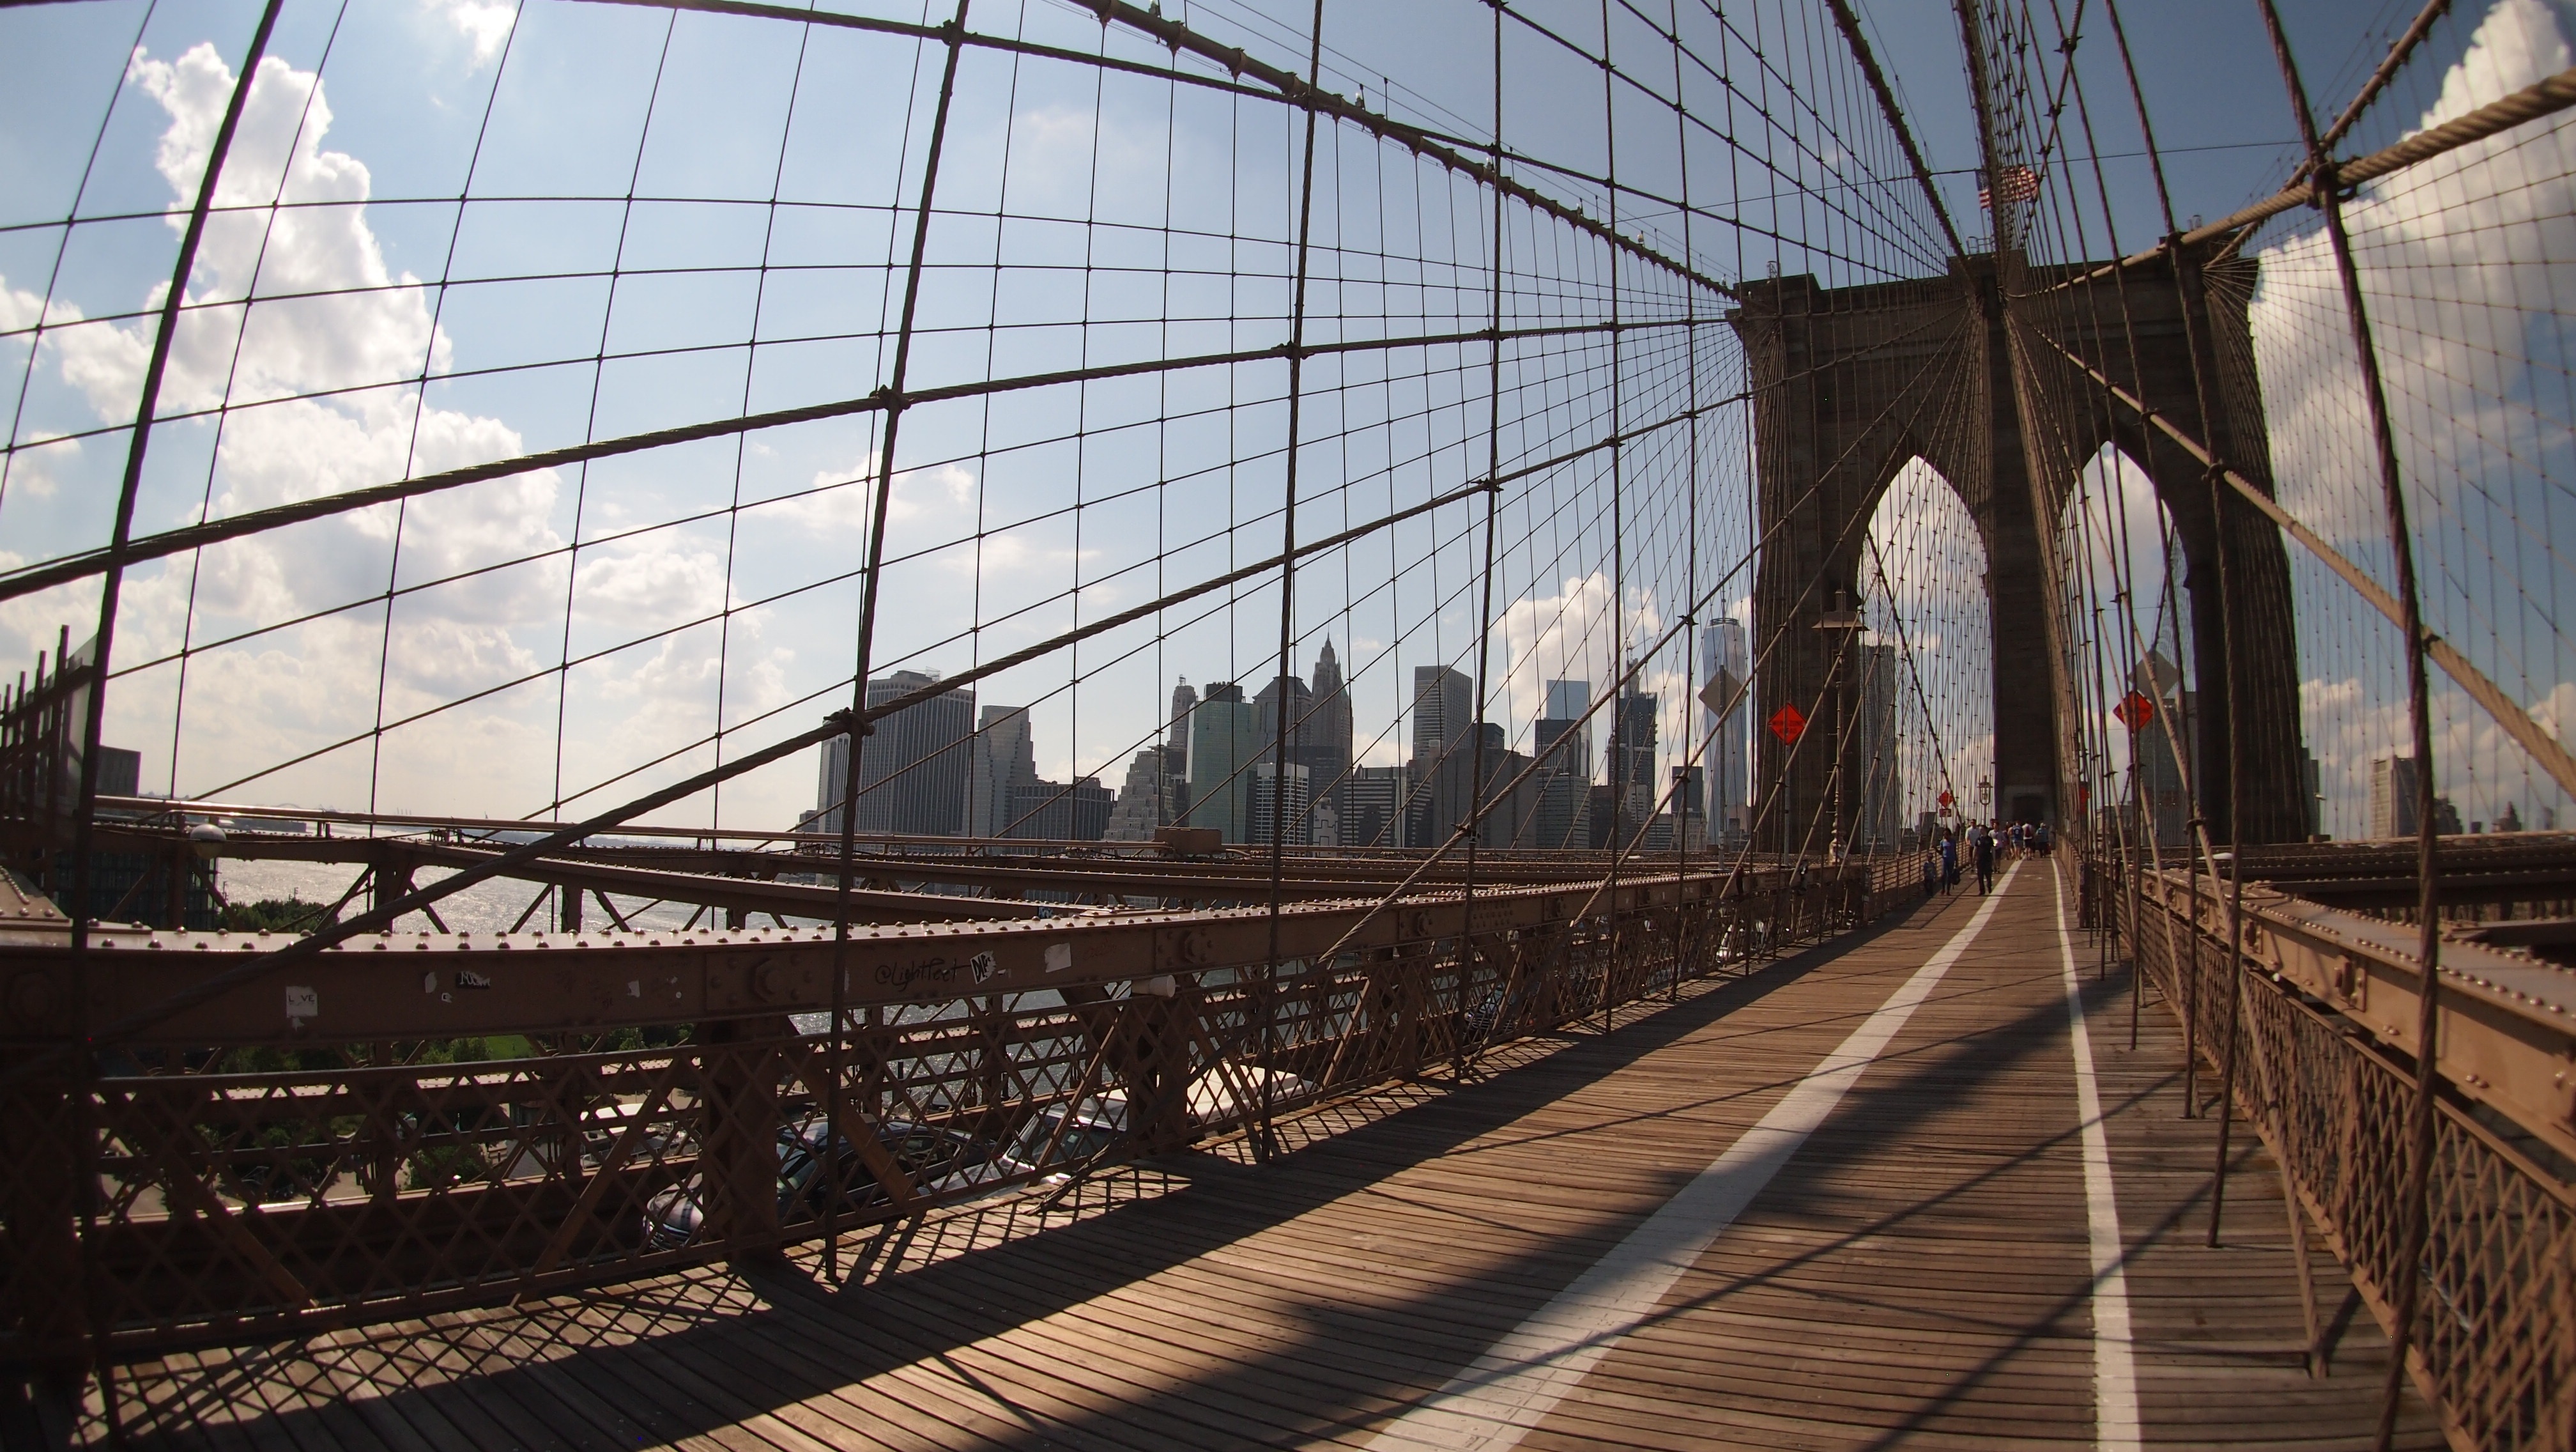
track, bridge, new york, overpass, new york city, cityscape, transport, vehicle, brooklyn bridge, landmark, attraction, public transport, places of interest, urban area, skyway